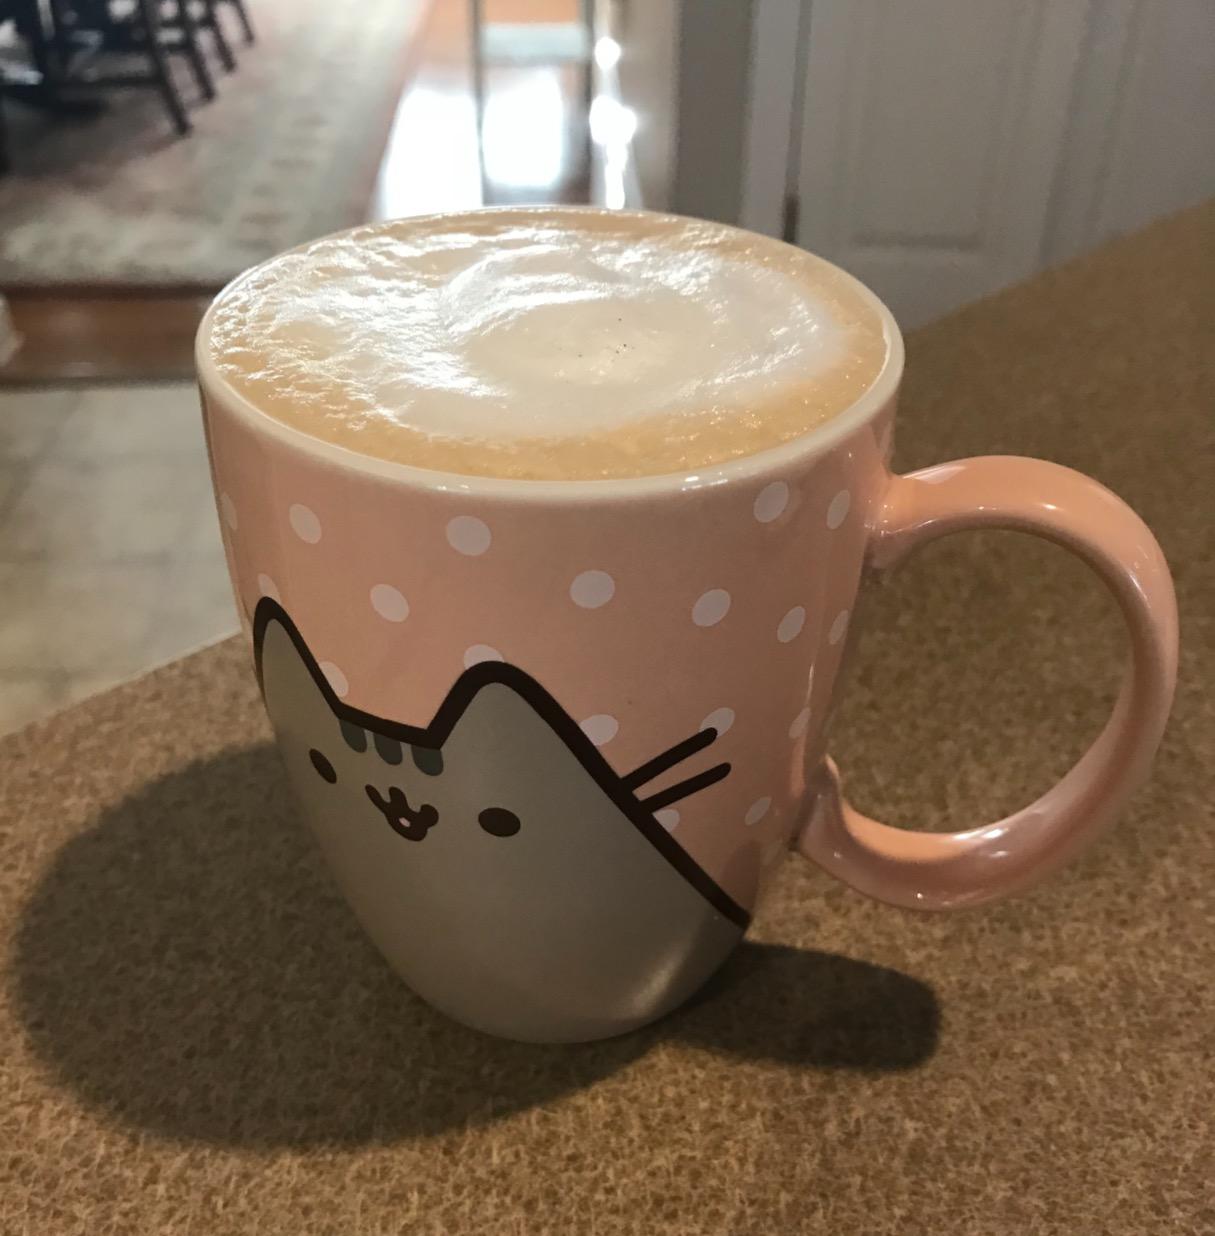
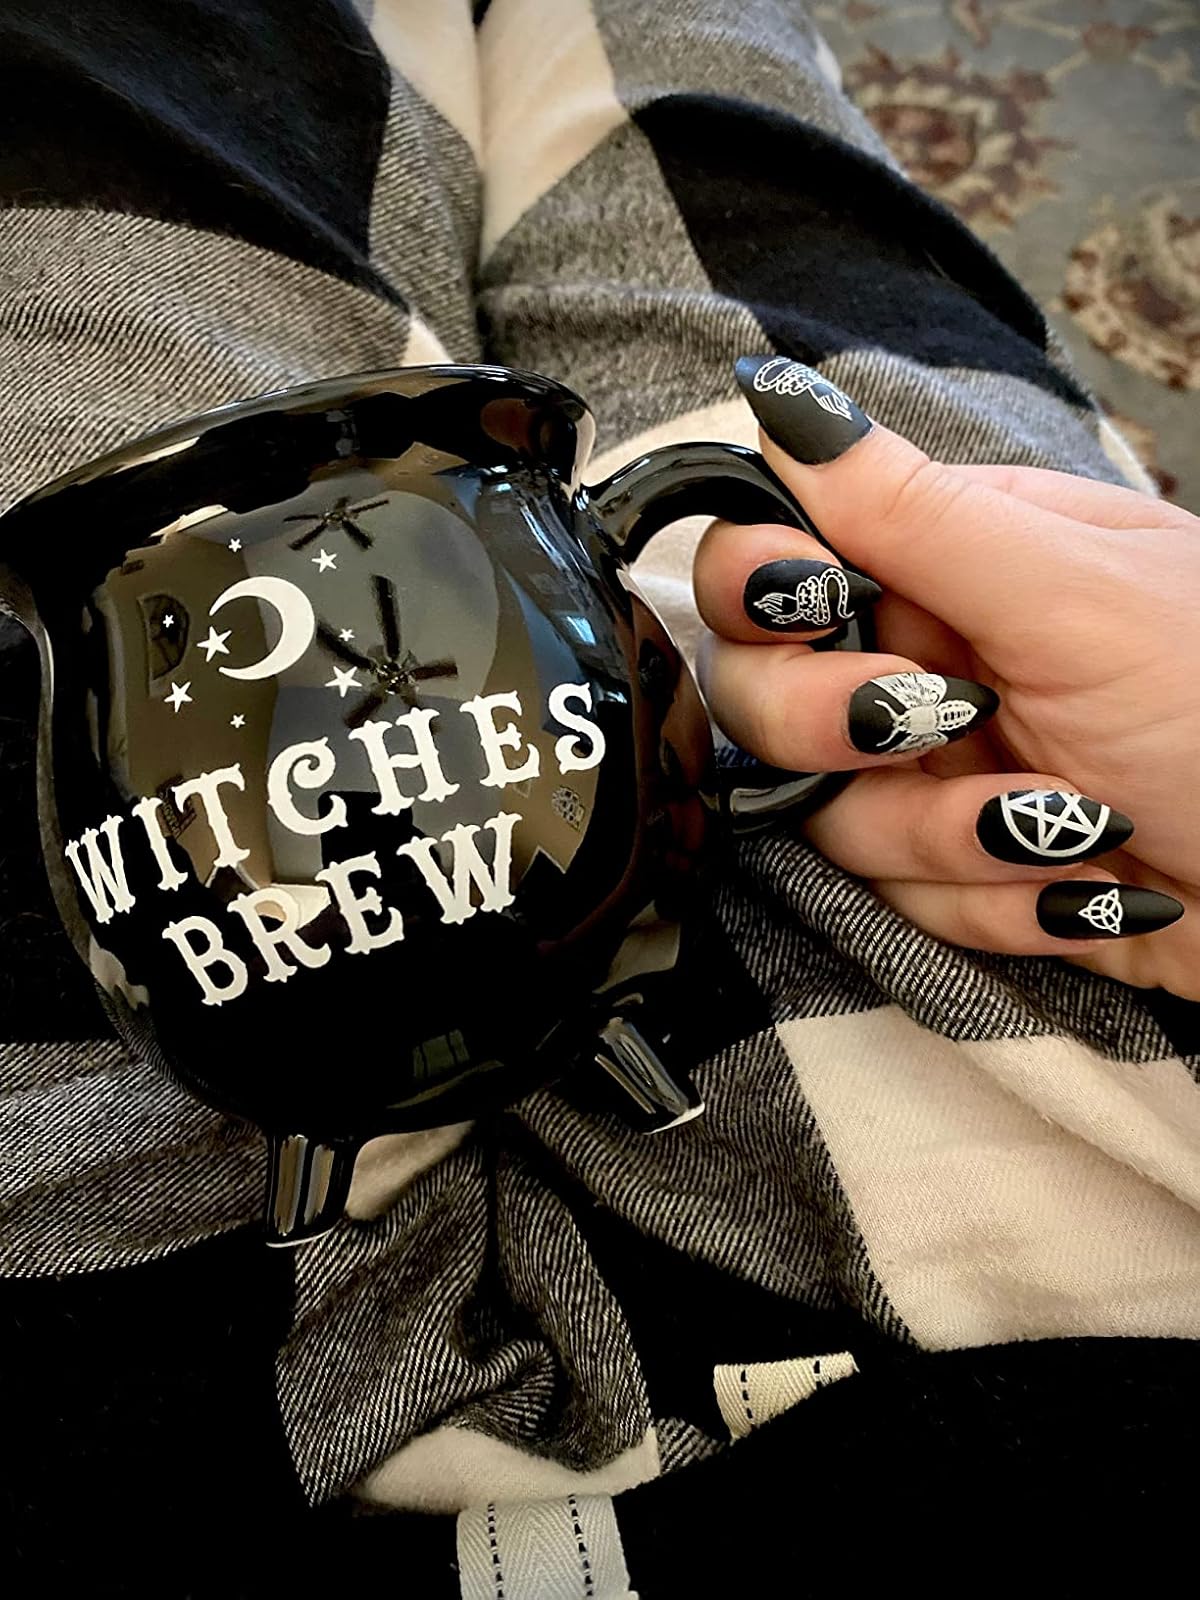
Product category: items_mug
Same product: no